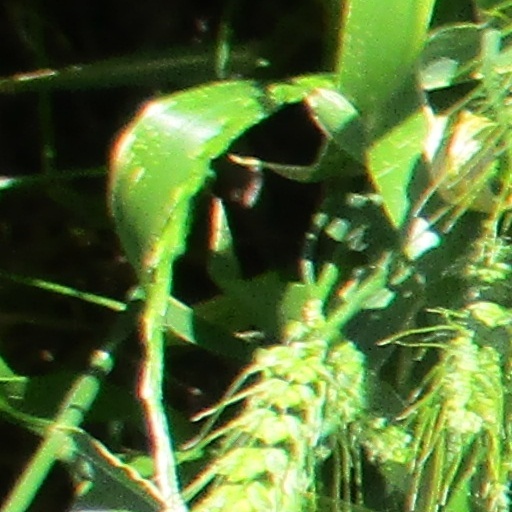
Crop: wheat